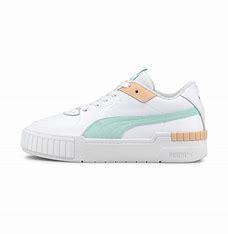
Brand: Puma
Model: Cali Sport